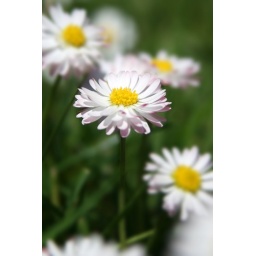
Summer Bokeh - Daisies in white and pink